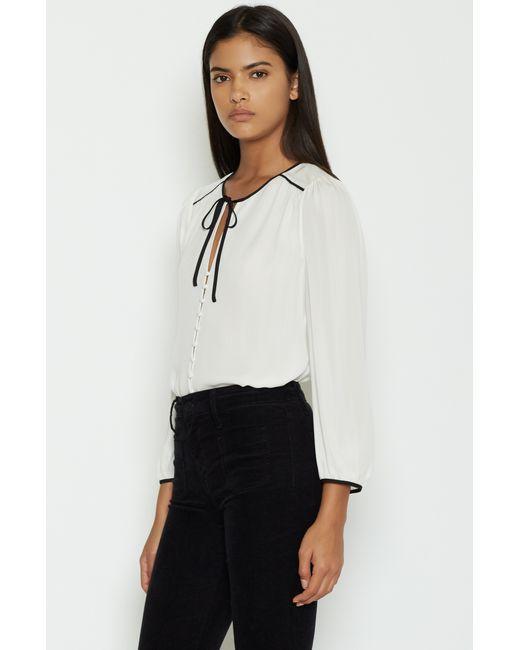
Cremefarbenes Viskose-Oberteil mit langen Ärmeln und Schlüssellochausschnitt